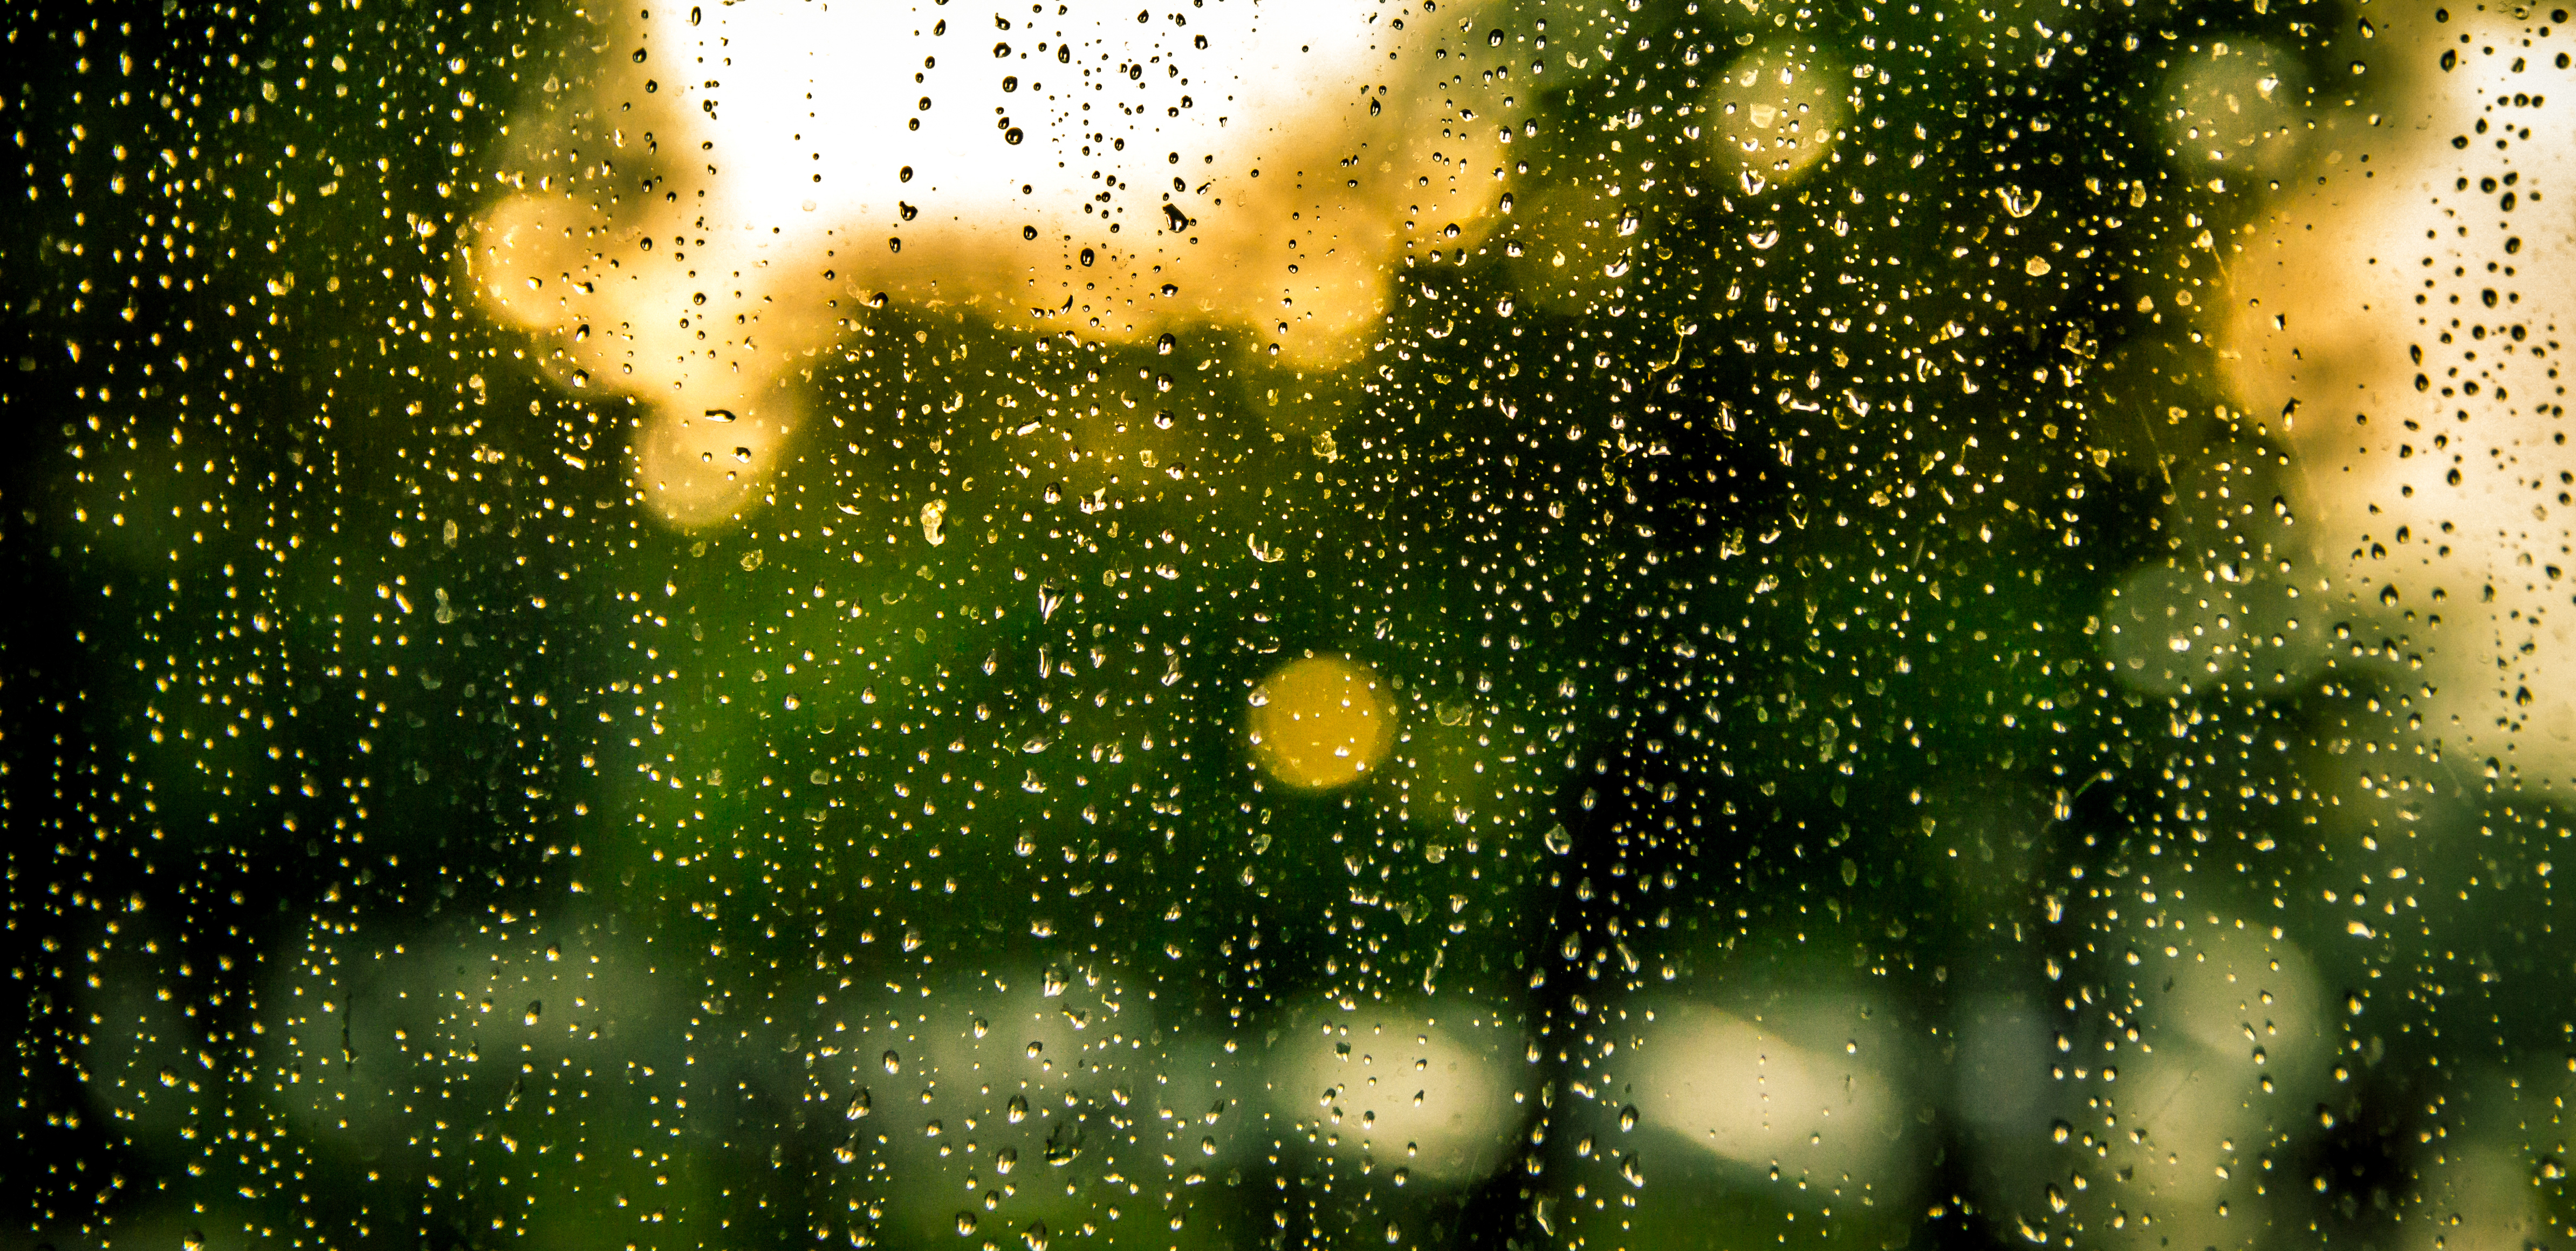
water, bokeh, sunlight, rain, window, green, raindrops, screenshot, drops of water, computer wallpaper